David M. Brahms

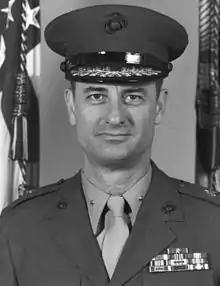
BGen David M. Brahms, USMC (retired)

David M. Brahms (born 1938) is an attorney and retired Brigadier General who served in the United States Marine Corps.